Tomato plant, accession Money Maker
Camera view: horizontal (90 deg, fisheye); turntable rotation: 330 degrees
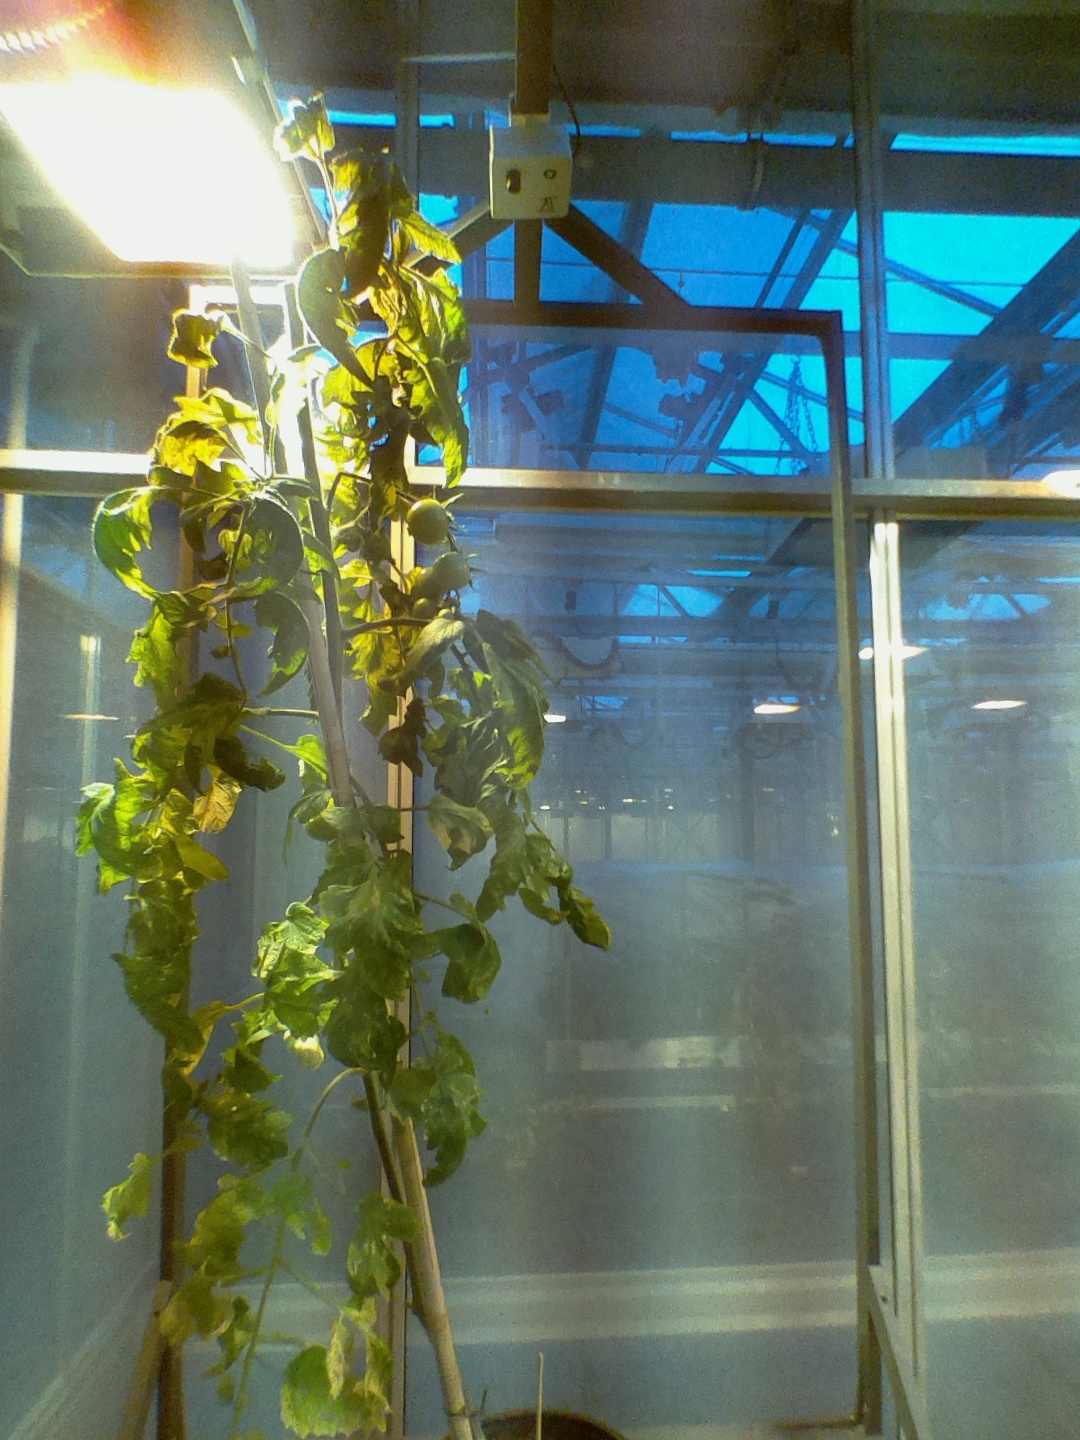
BBCH growth stage 76: 60%-70% of final fruit size